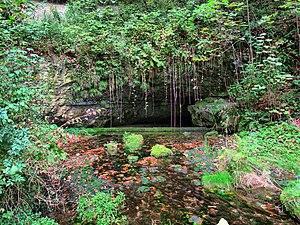
La source de la Reverotte
Liste non exhaustive des principales exsurgences situées dans le département du Doubs avec photo et tri possible par nom, cours d'eau alimenté ou commune où elle est située.
Loray est une commune française située dans le département du Doubs en région Bourgogne-Franche-Comté.
La Reverotte, est une rivière française, du département du Doubs, dans la région Bourgogne-Franche-Comté, et un affluent du Dessoubre, donc un sous-affluent du Rhône par le Doubs et la Saône.